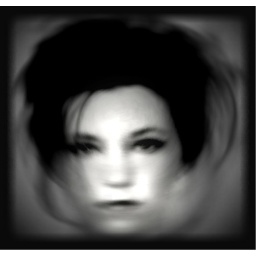
Evil girl in box